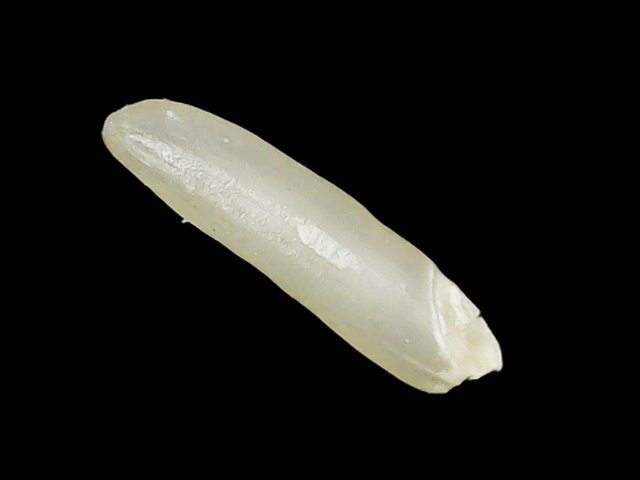
Rice variety: Binadhan25